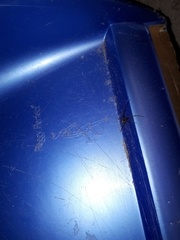
Species: Parasteatoda_tepidariorum